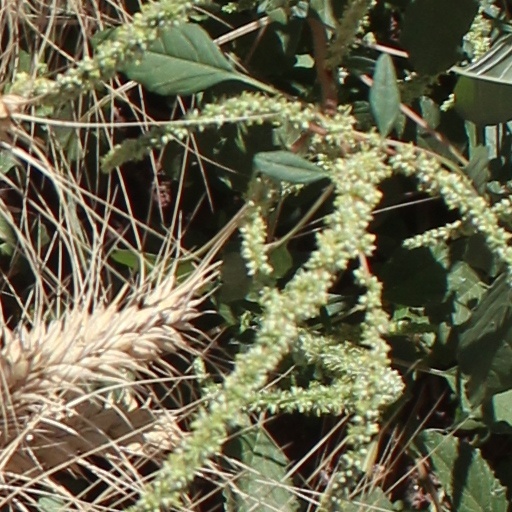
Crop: wheat